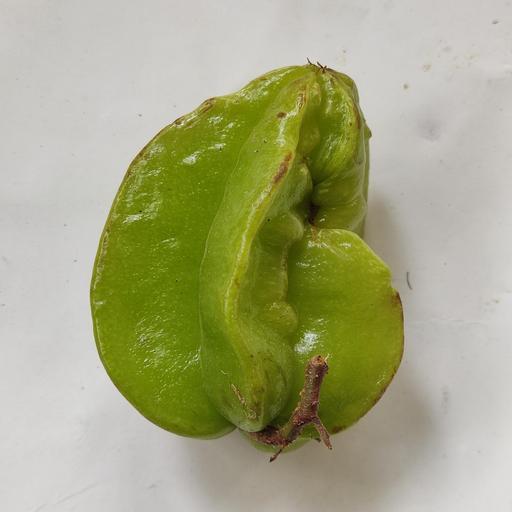
Crop type: Carambola